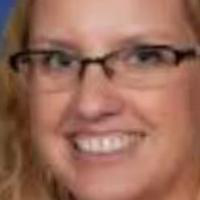
Age group: age 21-30